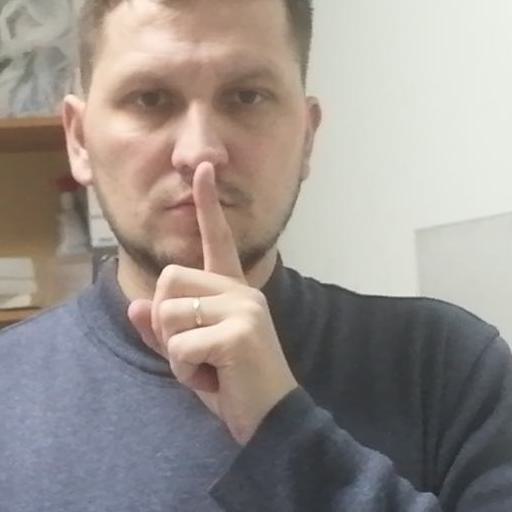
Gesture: mute